Sophie Hilbrand

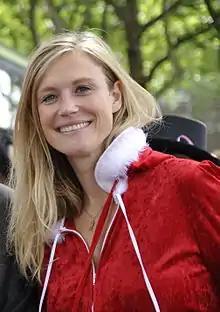
Sophie Hilbrand in 2012

Sophie Francine Hilbrand (born 5 October 1975) is a Dutch television presenter, actress and radio host. She presented multiple television shows, including "Spuiten en Slikken", "Try Before You Die" and "Ruben vs. Sophie". She has presented several talk shows, including "Khalid & Sophie", "Op1" and "Bar Laat". Hilbrand also plays a lead role in the 2008 film "Summer Heat".